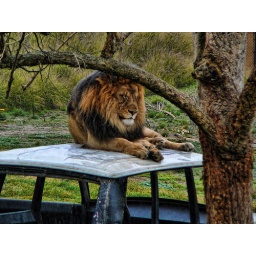
This is a shot of a male lion from the San Diego Wild Animal Park during our trip in 2008.